Broadmeadow Viaduct

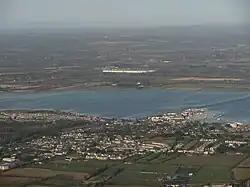
Broadmeadow Estuary (bridge at right)

The Broadmeadow viaduct is a rail bridge carrying the main Dublin to Belfast railway across the estuary of the Broadmeadow River, about 13 kilometres north of Dublin, Ireland. Just north of Malahide village, it is approximately long and is a section of a longer crossing constructed as an embankment. The viaduct carries around ninety trains, including commuter services and heavy freight, per day and it is the sole rail route between Dublin and Belfast. It has had a history of problems with its foundations being scoured out by strong currents.